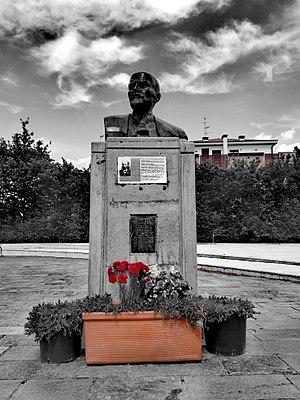
Cavriago (province de Reggio Emilia, Italie). Buste de Lénine, offert par l'Union soviétique à la commune de Cavriago en 1970.